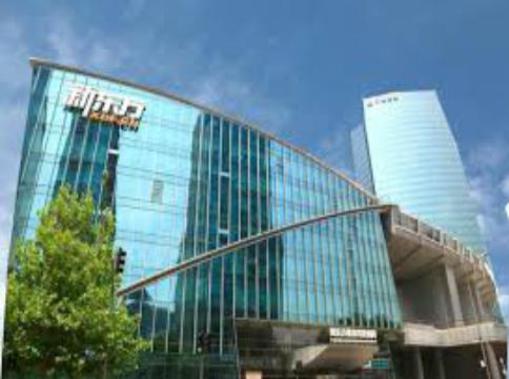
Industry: Others